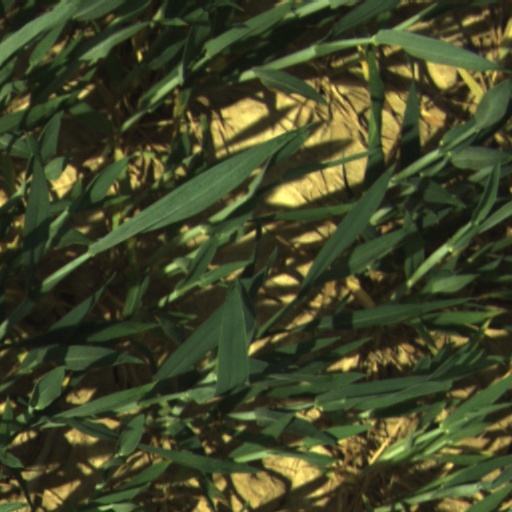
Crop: wheat